Backlash (2009)

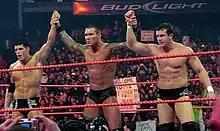
The Legacy: Randy Orton (center), Ted DiBiase (right), and Cody Rhodes (left), competitors in the six-man tag team match for the WWE Championship.

The main rivalry heading into Backlash pitted Triple H against Randy Orton over the WWE Championship. The feud had started on the February 16 episode of "Raw", when Orton punted Triple H's brother-in-law, Shane McMahon and then performed the RKO on his wife Stephanie McMahon. As a result, Triple H convinced Orton to challenge him for the WWE Championship at WrestleMania 25. At WrestleMania on April 5, 2009, Triple H defeated Orton to retain the WWE Championship. The following night on "Raw", WWE chairman Vince McMahon announced that a six-man tag team match would take place at Backlash between Triple H, Shane McMahon, and himself against The Legacy (Orton, Cody Rhodes, and Ted DiBiase) which was later turned into a WWE Championship match by new general manager of Raw, Vickie Guerrero. That same night, Shane and Triple H were attacked by The Legacy, but were saved by a returning Batista. Vince announced that Batista would be taking his place at Backlash. On the following week's episode of "Raw", after returning to WWE the week before, Batista arrived on the night of the WWE Draft lottery. Batista made clear his desire to face Orton on "Raw" and take revenge for the punt that kept him from the ring for four months. He was later joined in the ring by both Shane McMahon and WWE Champion Triple H, who both wanted to get their hands on Orton for his attacks on Stephanie McMahon and the WWE Chairman himself, Mr. McMahon. As the three argued over who would get first dibs on Orton, they were interrupted by Vickie Guerrero, who announced that only one of them would get the opportunity to face Orton before Backlash, and that they would have to earn it. Guerrero then placed Triple H, Batista and Shane McMahon in a three-on-two handicap match against The Legacy for later in the night. Whichever one of them would score the pinfall on either Rhodes or DiBiase will have earned themselves a match against Orton on the next "Raw", but if The Legacy prevailed, then none of the three would be able to get their hands on him. Triple H pinned DiBiase to win the match. On the last episode of "Raw", Orton defeated Triple H in a No Disqualification match despite their teammates interfering during the match. Then a few days later on "SmackDown", Batista and Shane McMahon defeated DiBiase and Rhodes in a tag team match.